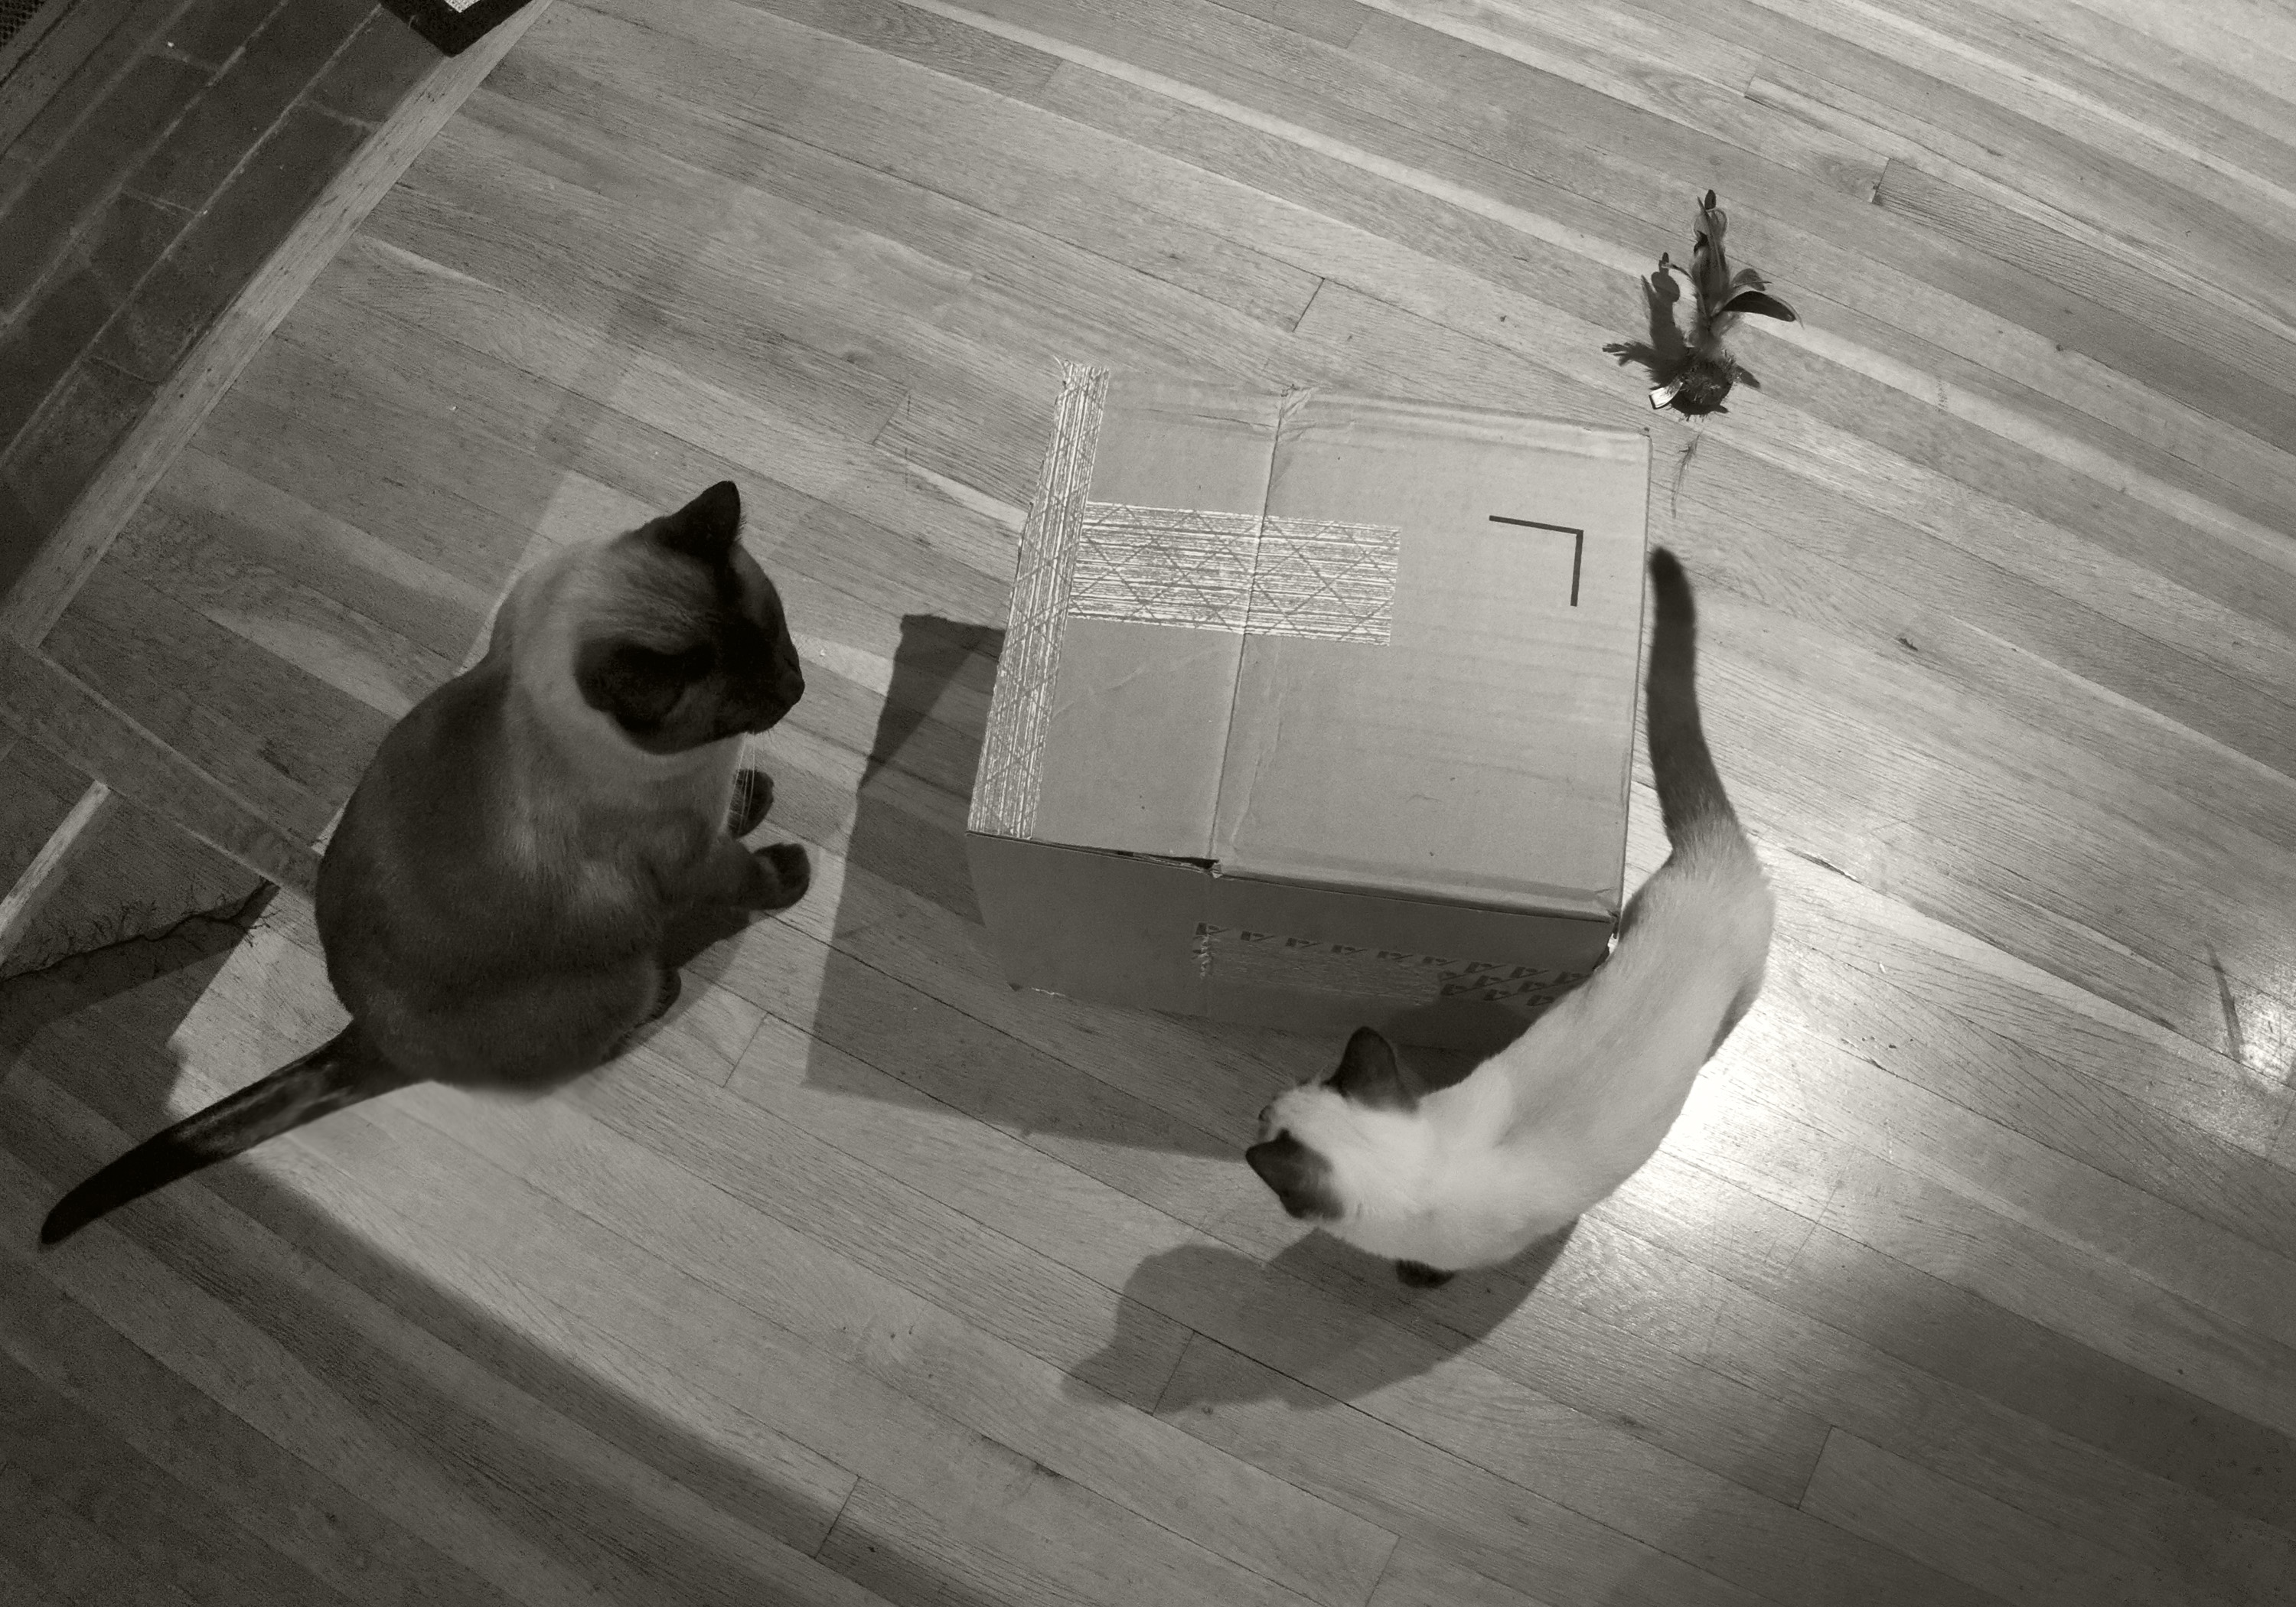
hand, light, black and white, white, floor, kitten, cat, shadow, darkness, black, monochrome, cats, art, snapshot, shape, sacramento, siamese, monochrome photography, human positions